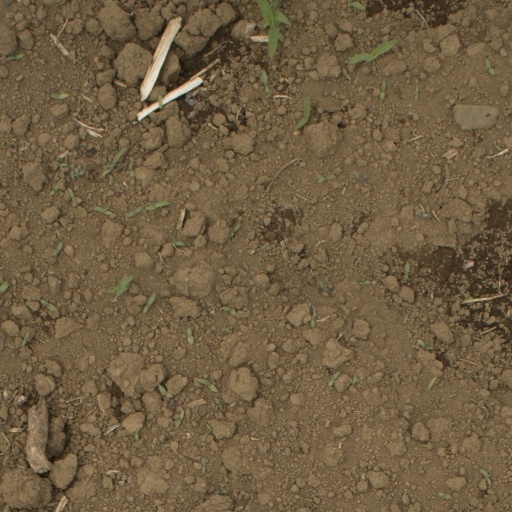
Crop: Jerusalem artichoke